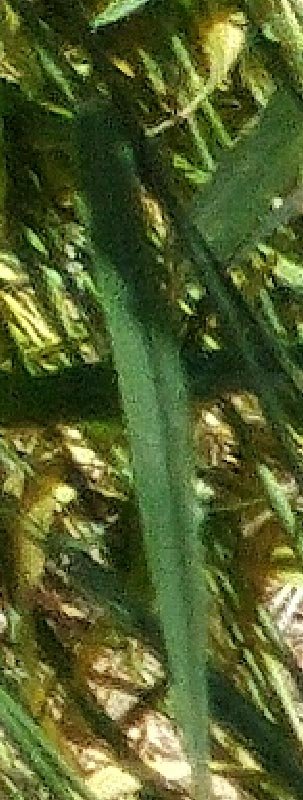
Label: Wheat___Healthy